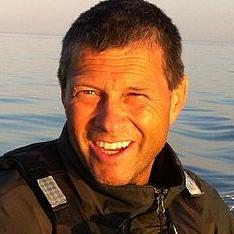
Age: 42